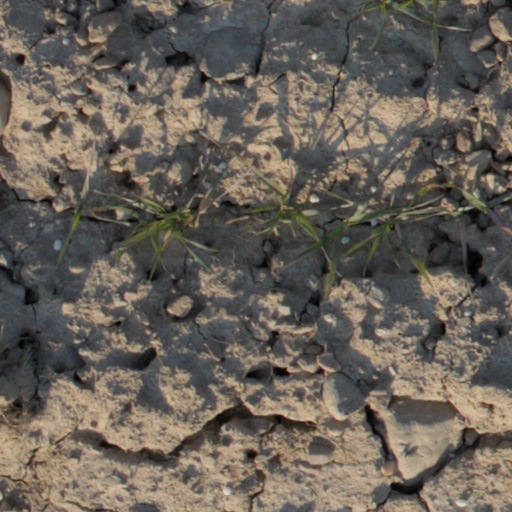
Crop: wheat